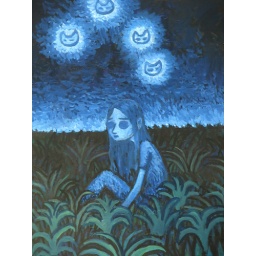
girl in field, cat heads, painting by jason white